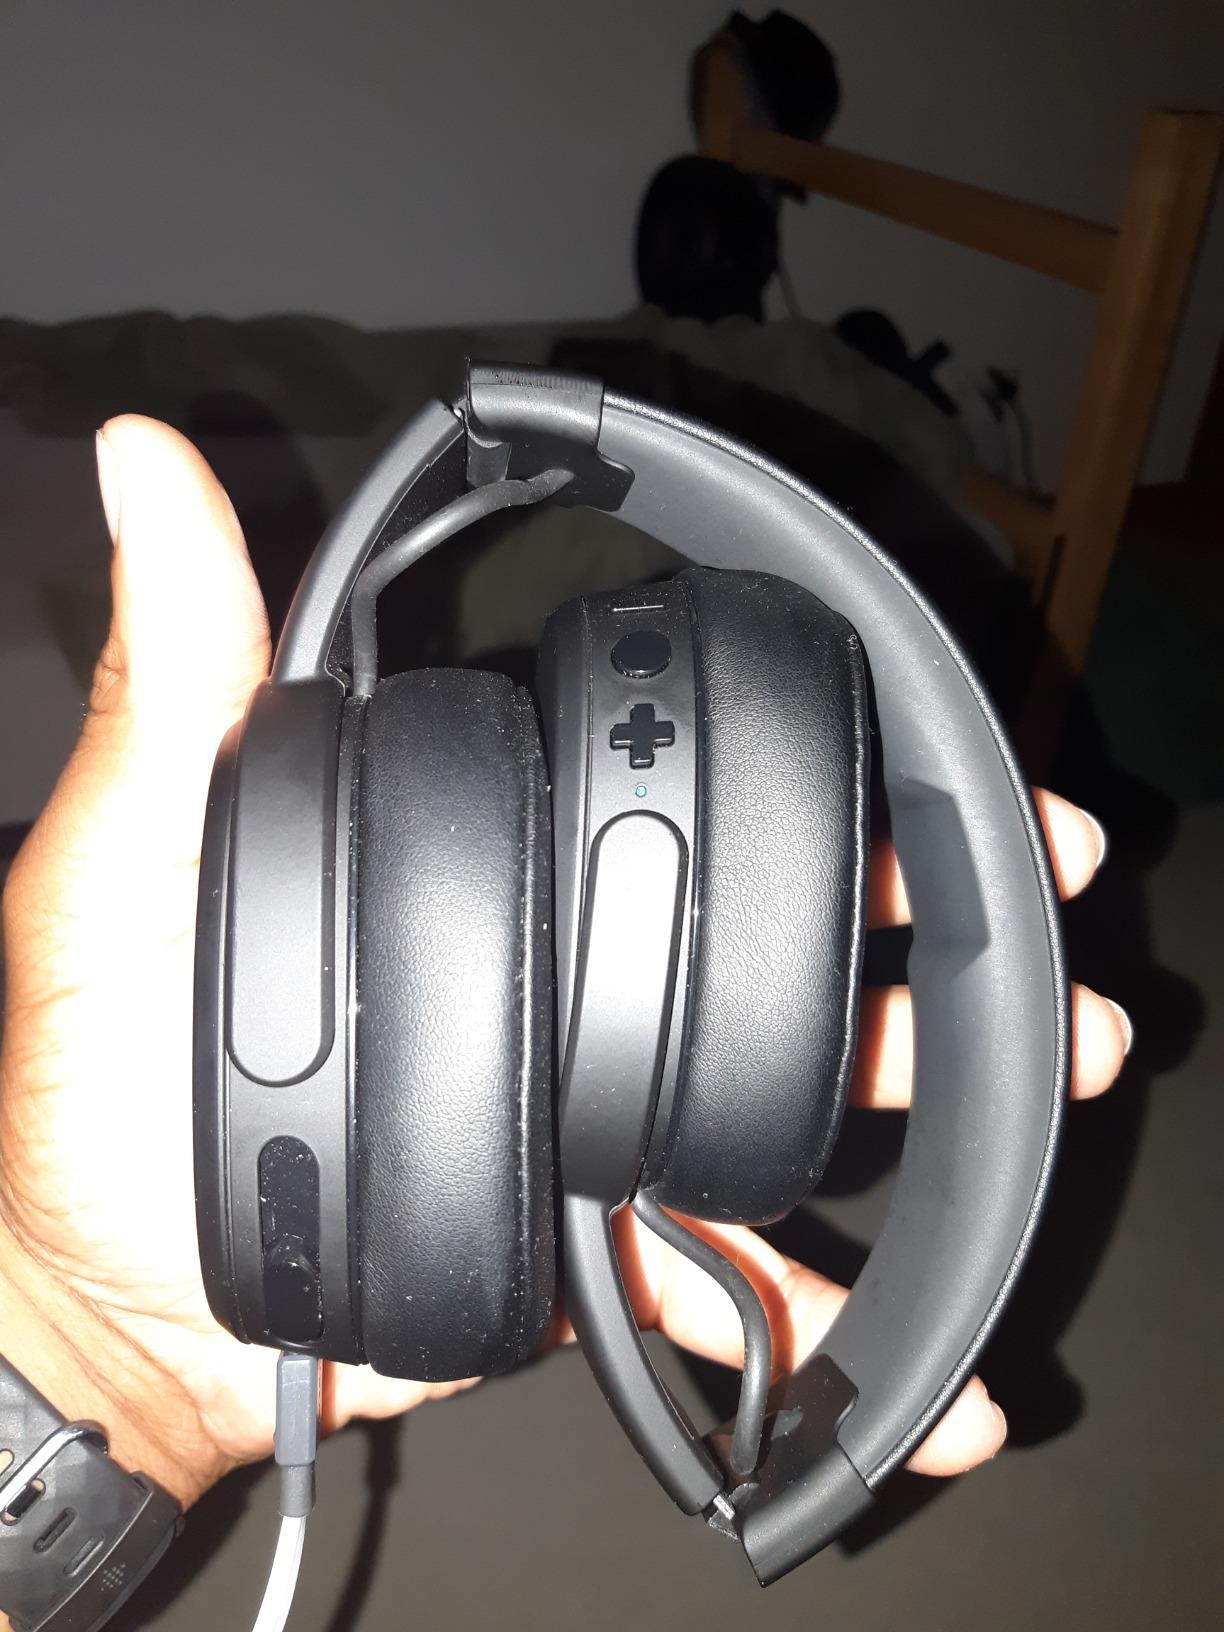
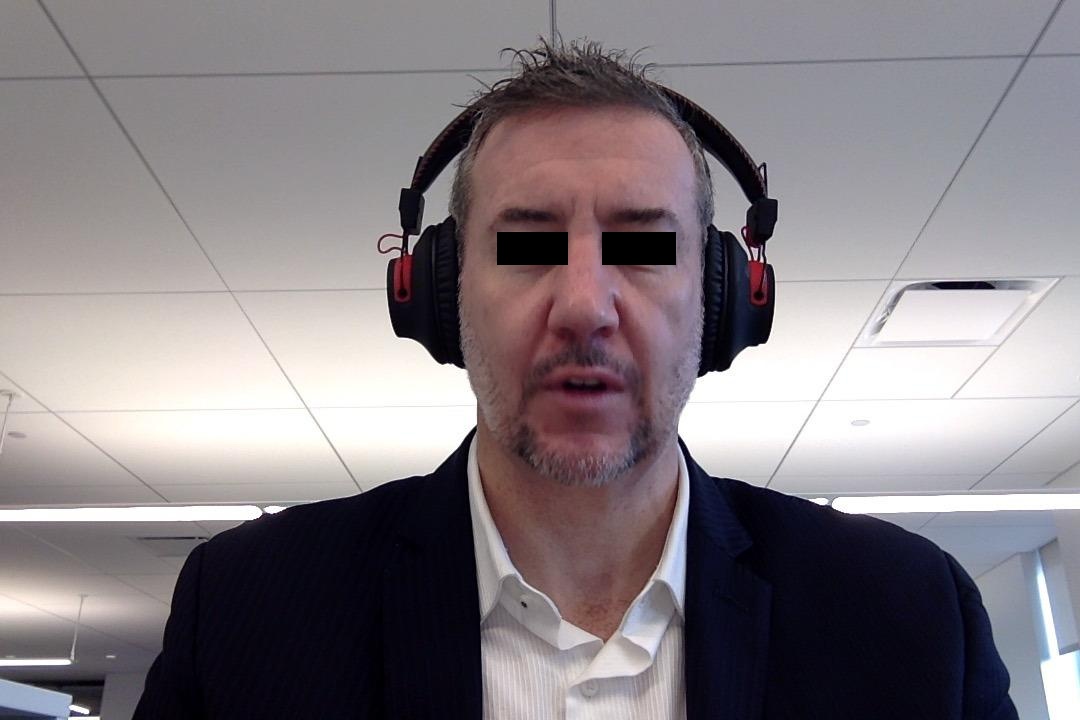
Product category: headphones
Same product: no